Head of government

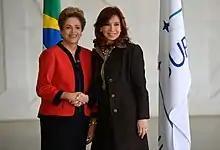
President Dilma Rousseff of Brazil and President Christina Kirchner of Argentina in 2015

An alternative formula is a single chief political body (e.g., presidium) which collectively leads the government and provides (e.g. by turns) the ceremonial Head of state. The only state in which this system is currently employed is Switzerland but other countries such as Uruguay have employed it in the past. This system is described as the directorial system.